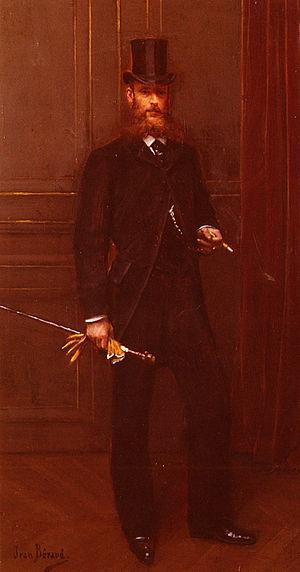
L'élégance est une appréciation esthétique positive. Une personne élégante élit, c'est-à-dire choisit, le meilleur dans le domaine de la tenue vestimentaire, de l'expression verbale, de la conduite. L'élégance est une manière d'être, de se tenir, de parler, etc. Le terme passe aisément de la personne à l'objet choisi : une tenue, un langage élégants. L'élégance se définit par l'économie de moyens et l'intégration des parties au tout, et s'oppose à l'ostentation, à la surcharge, à la recherche de l'effet.